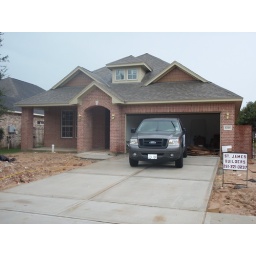
The house next door is almost complete...move in date is August 6. We will see.